Honourable Artillery Company

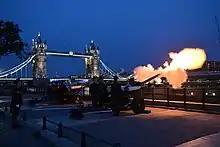
The HAC on duty at the Tower of London: firing minute guns to mark the centenary of the start of World War I.

The main role of the regiment is surveillance and target acquisition, in which it operates three patrol squadrons. In 2018, the regiment took on an additional role when a new battery was formed to serve as part of 16 Air Assault Brigade in support of 7 (Parachute) Regiment, Royal Horse Artillery.